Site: brandenburg
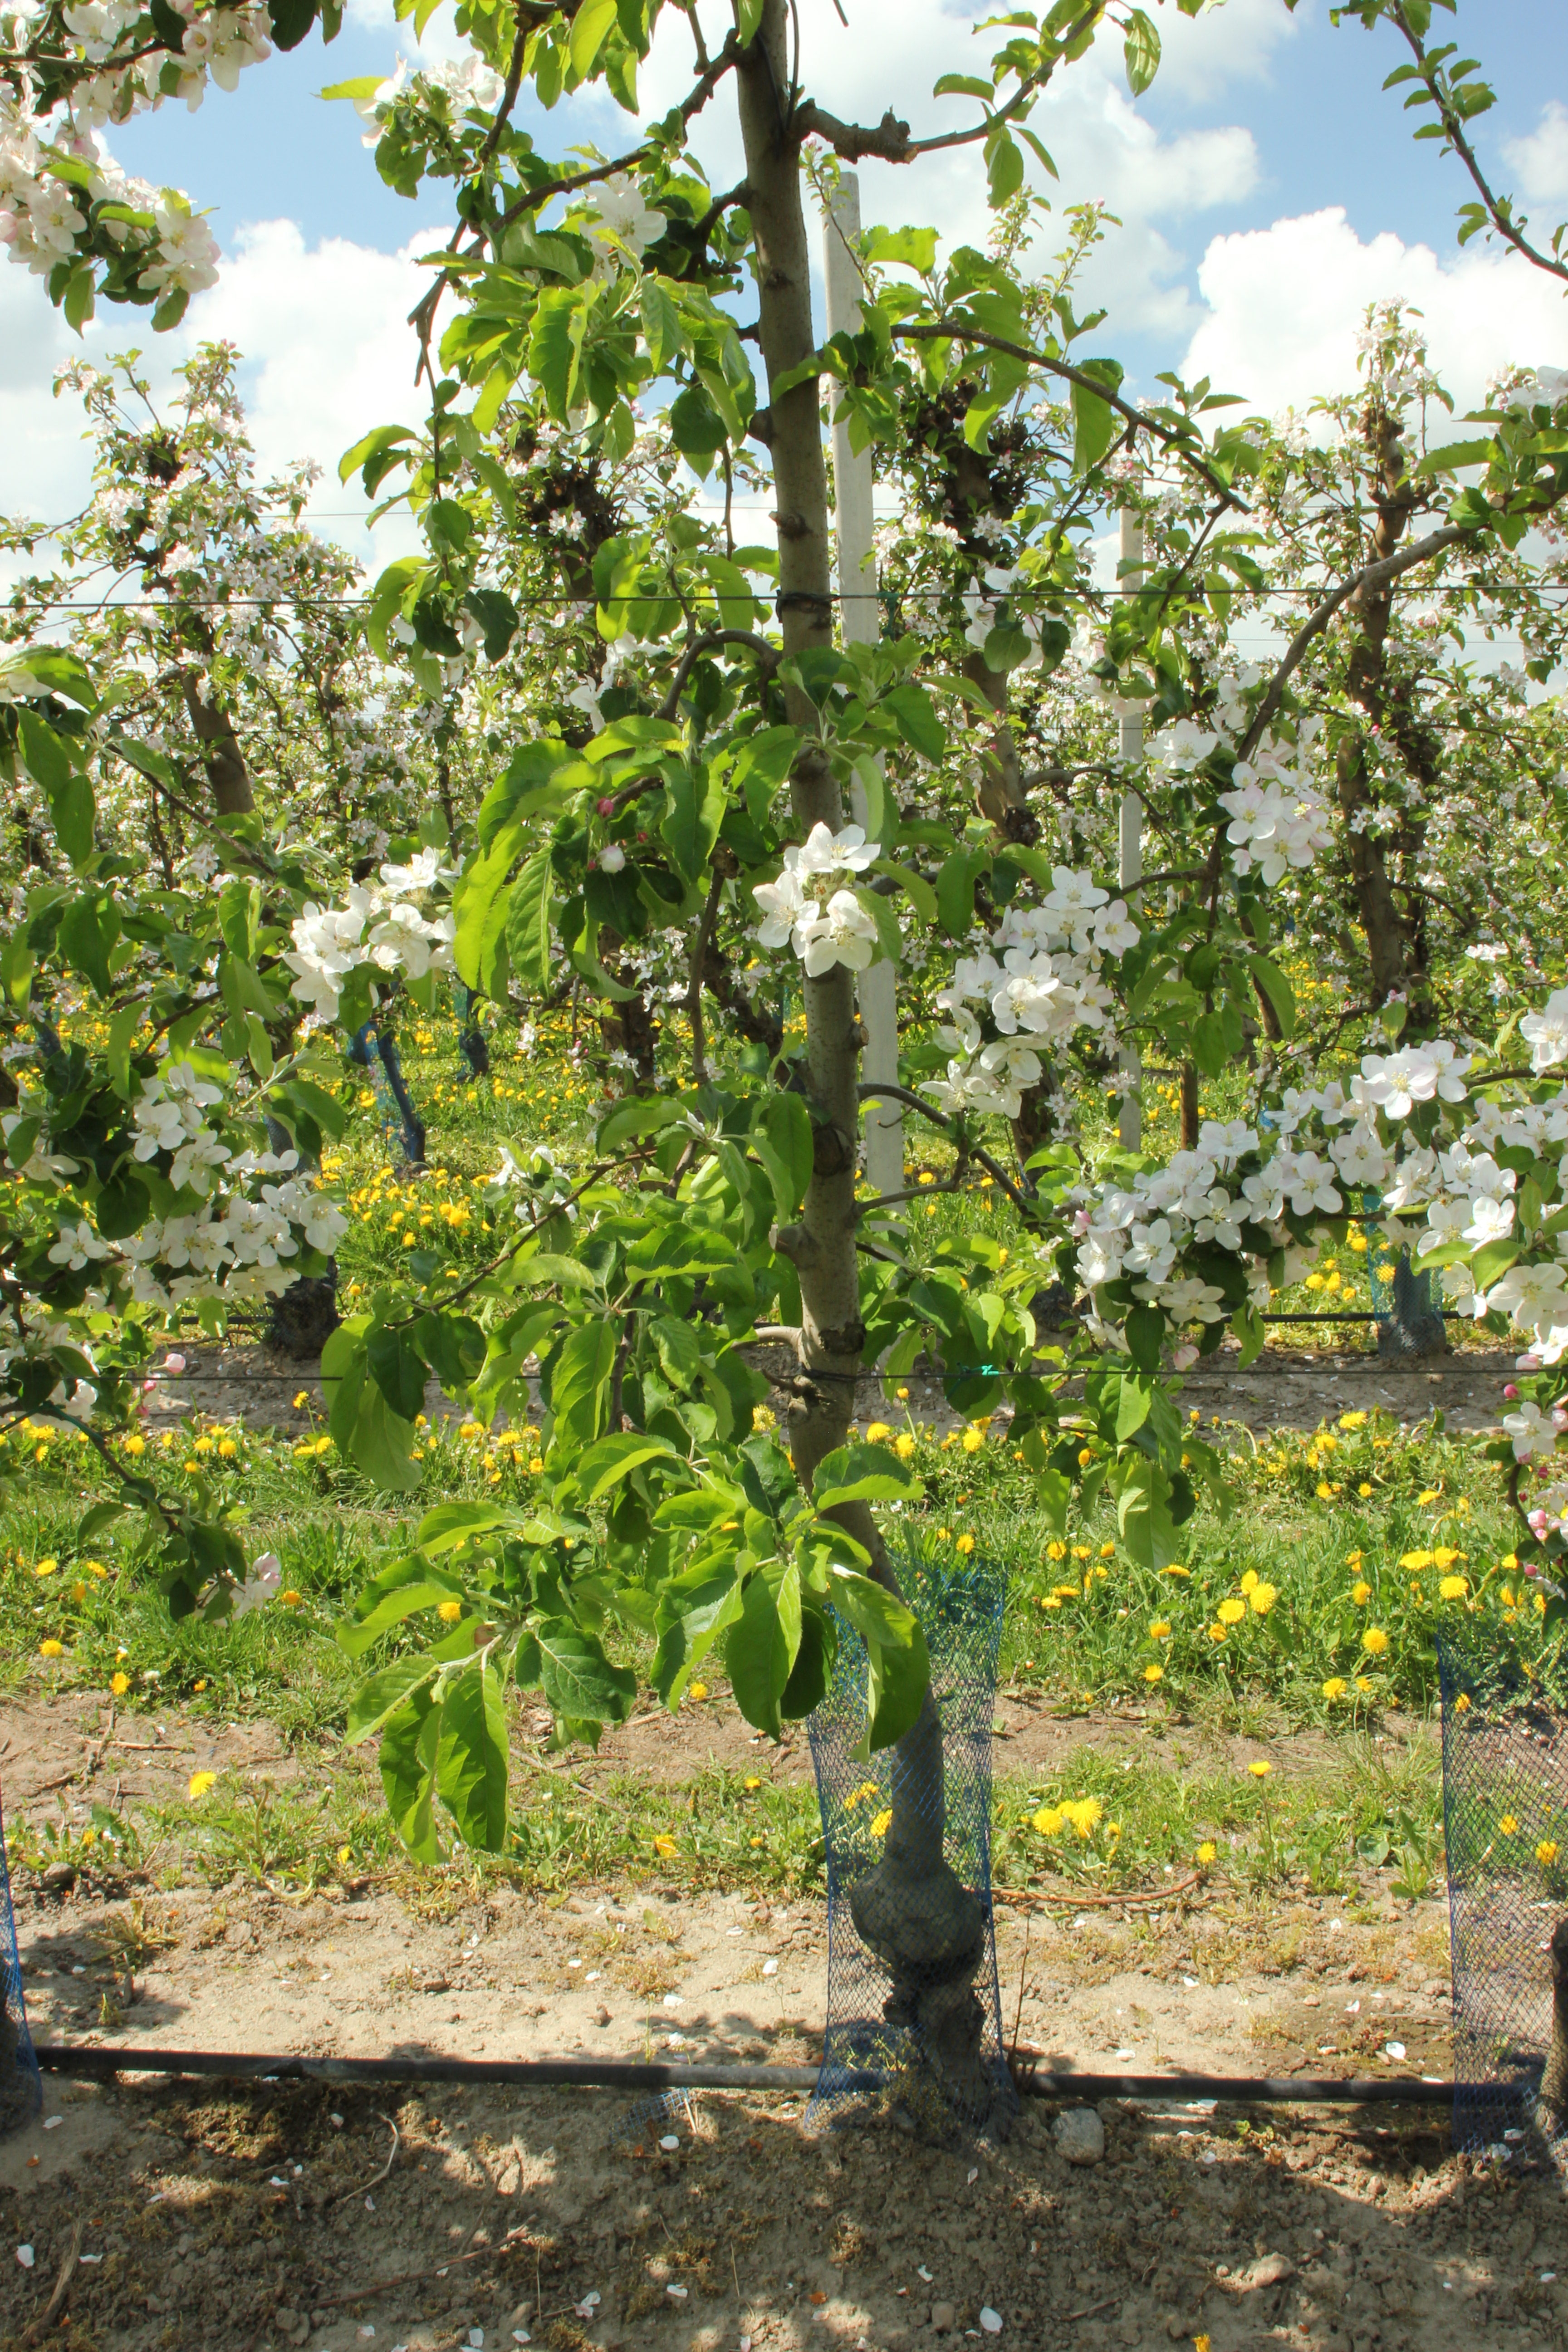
Growth stage (BBCH 65): Flowering